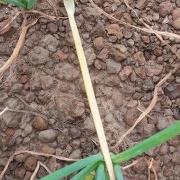
Crop: Onion
Condition: fusarium-d